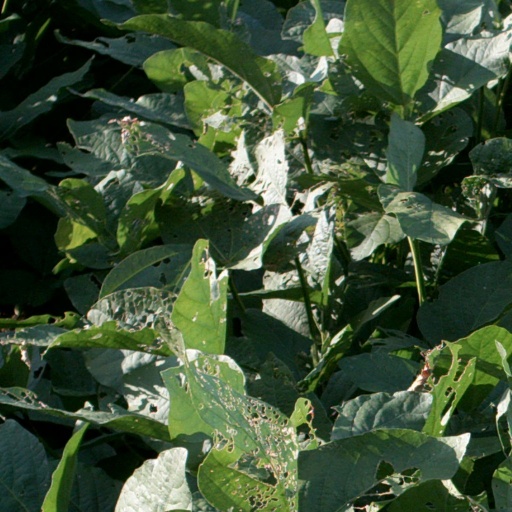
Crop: soybean